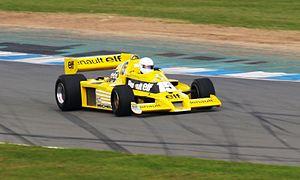
René Arnoux est un pilote automobile français né le 4 juillet 1948 à Pontcharra. Il a notamment été pilote de Formule 1 de 1978 à 1989. Il a totalisé 162 courses, 18 pole positions, 22 podiums et 7 victoires en Grands Prix.
Jean-Pierre Alain Jabouille né à Paris le 1ᵉʳ octobre 1942 est un pilote automobile français. De 1975 à 1981, il a participé à 55 Grand Prix de Formule 1 au cours desquels il a enregistré deux victoires et deux podiums pour 21 points au championnat. Il a aussi décroché six pole positions. Il est l'auteur de la première victoire de Renault en Formule 1, en 1979 à l'arrivée du Grand Prix de France à Dijon-Prenois.